The Aviation Cocktail

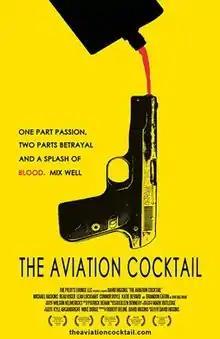
Film poster

The Aviation Cocktail is a 2012 independent American drama film directed by David R. Higgins and starring Michael Haskins, Brandon Eaton, Beau Kiger, and Leah Lockhart. The plot is about the entangled lives of three World War II veterans living in the Midwestern United States in the 1950s. The film's title refers to a famous drink, the aviation.